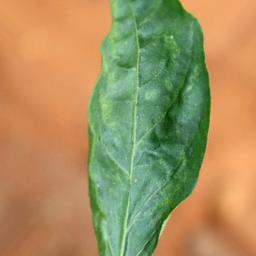
Label: mites_and_trips